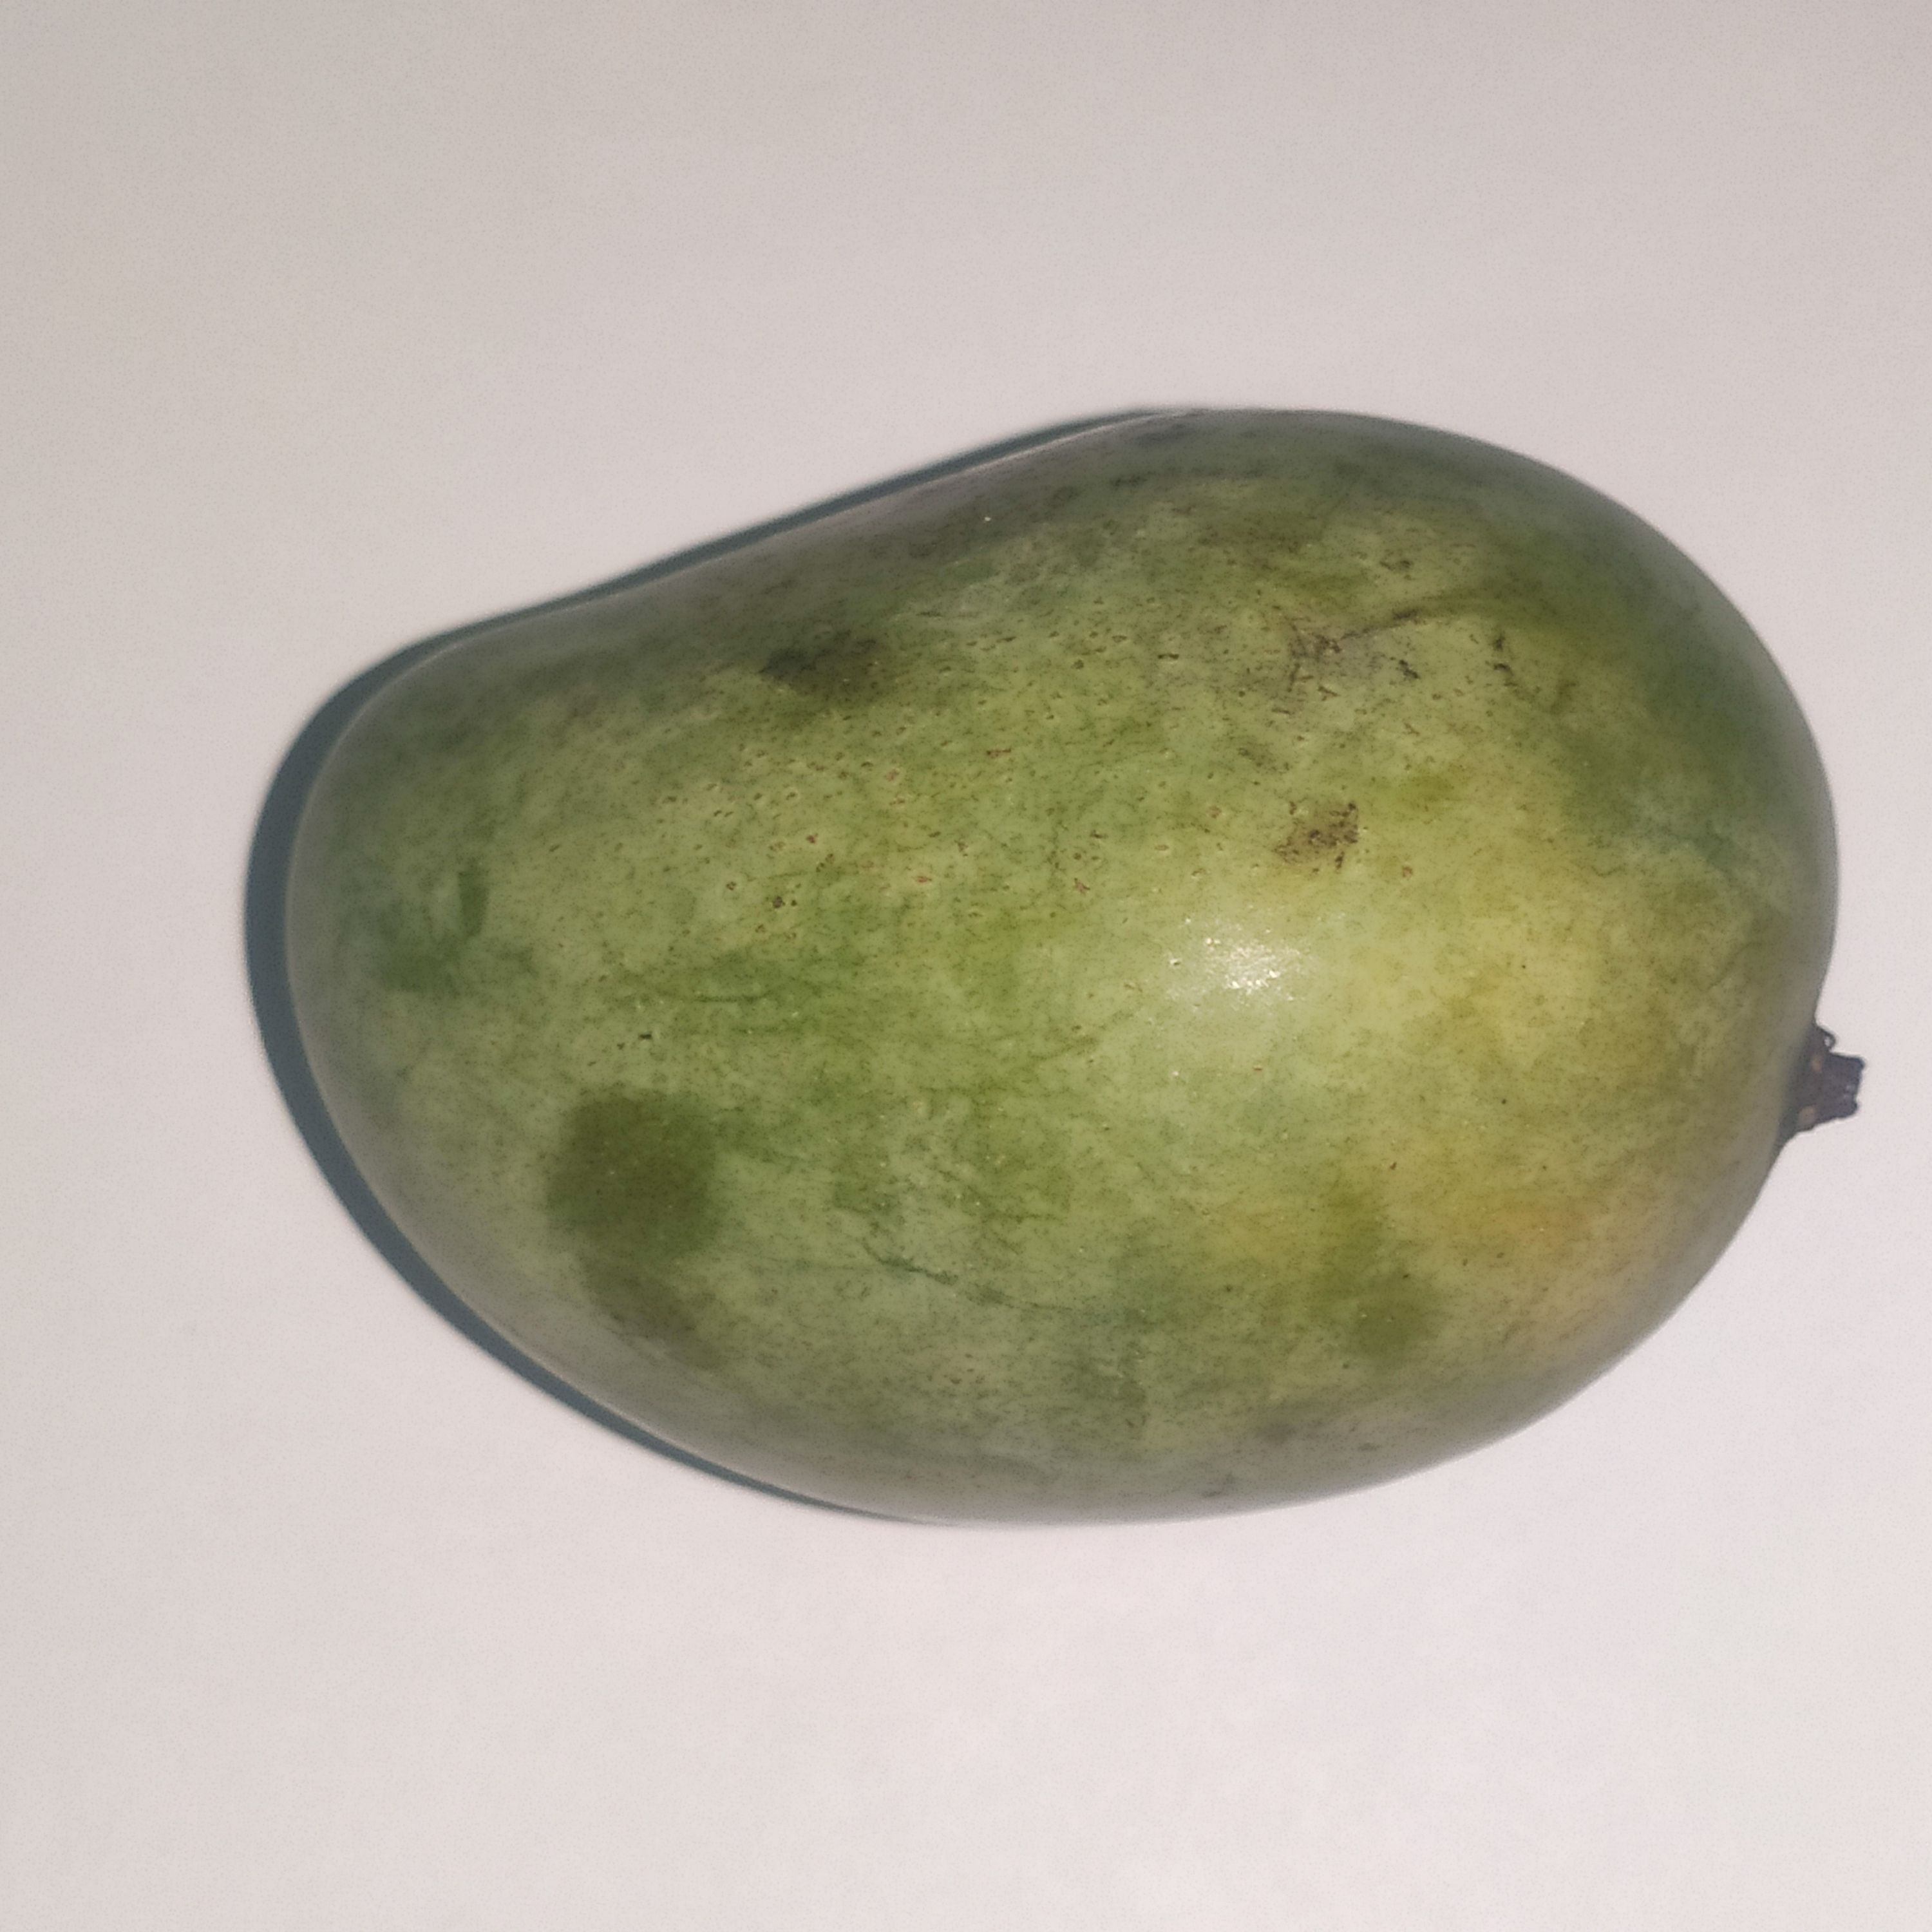
Fruit: mango
Grade: 1st-grade